Jack Alderman

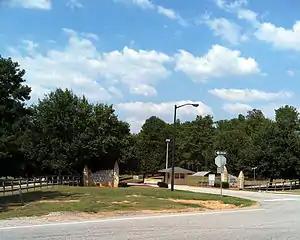
Georgia Diagnostic and Classification State Prison, where Alderman was held on death row and where he was executed

Jack Edward Alderman (May 29, 1951 – September 16, 2008) was, at the time of his execution, the longest-serving death row prisoner in the United States who has been executed. He had remained on death row for over 33 years.